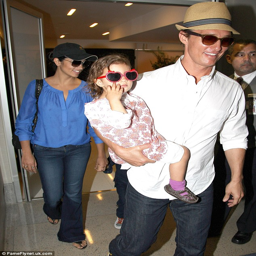
how do i look : person topped off his style with a hat as he marched through the airport